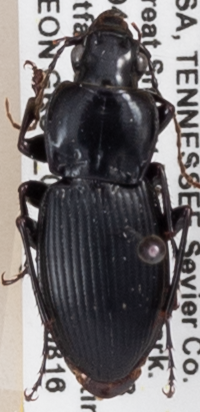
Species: Cyclotrachelus sigillatus
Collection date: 2022-08-16
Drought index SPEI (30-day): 1.01
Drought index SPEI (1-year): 0.938
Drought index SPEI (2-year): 2.09